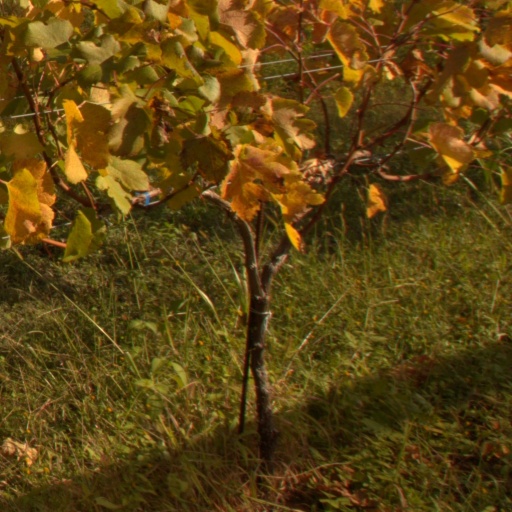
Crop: grape